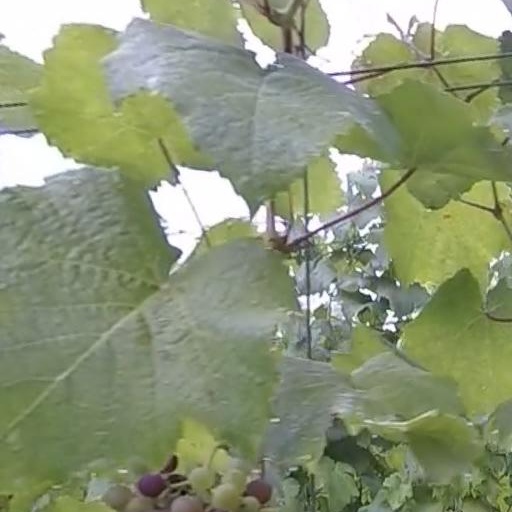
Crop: grape